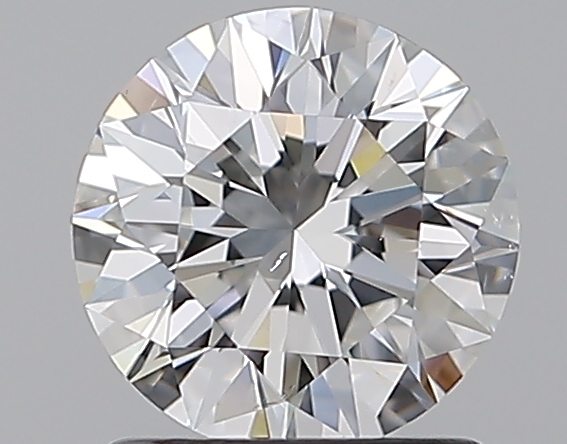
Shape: round
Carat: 1.2
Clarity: SI1
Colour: F
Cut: EX
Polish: EX
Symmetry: EX
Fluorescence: N
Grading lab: GIA
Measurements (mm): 6.77 x 6.82 x 4.24